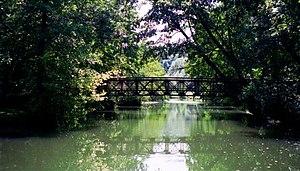
Yerres est une commune française située à vingt kilomètres au sud-est de Paris dans le département de l’Essonne en région Île-de-France.
L'Yerres est une rivière d'Île-de-France, affluent de la rive droite de la Seine, qui traverse la campagne et quelques villes dont une reprenant son nom située en Essonne.
Cet article recense les sites protégés dans le Val-de-Marne, en France.